World Methodist Council

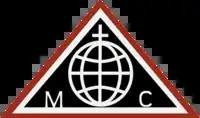
Logo

The World Methodist Council (WMC), founded in 1881, is a consultative body that represents churches within Methodism and facilitates cooperation among its member denominations. It comprises 81 denominations in 138 countries which together represent the majority of Methodists worldwide, along with united churches that include Methodist traditions. Altogether, its members make up the ninth-largest Christian communion (see list of Christian denominations by membership).